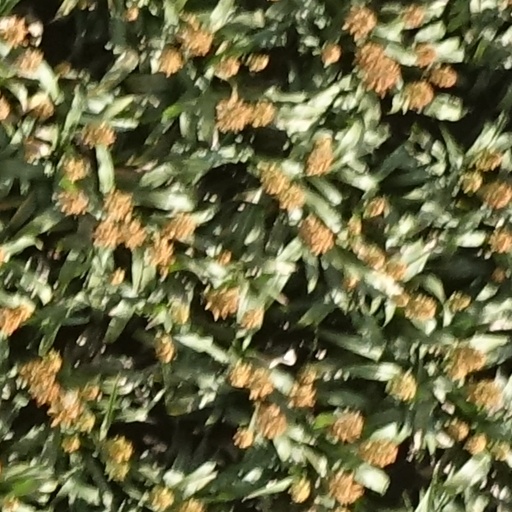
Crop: sorghum